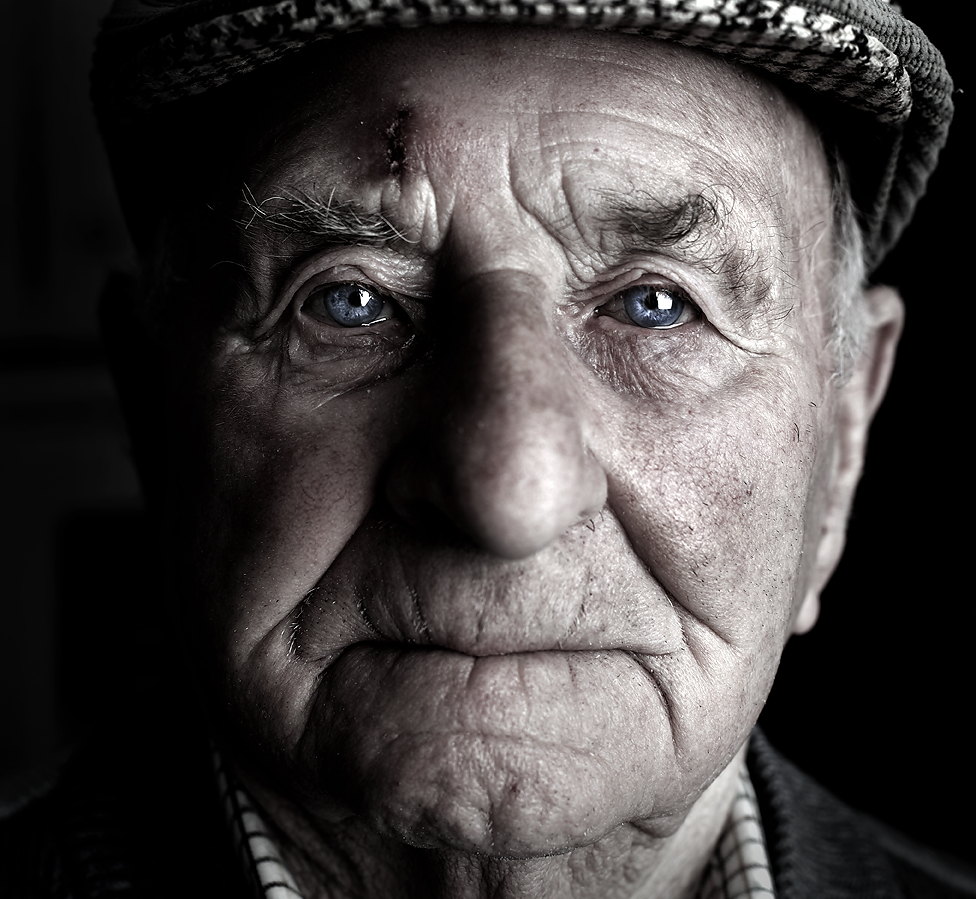
Gender: men